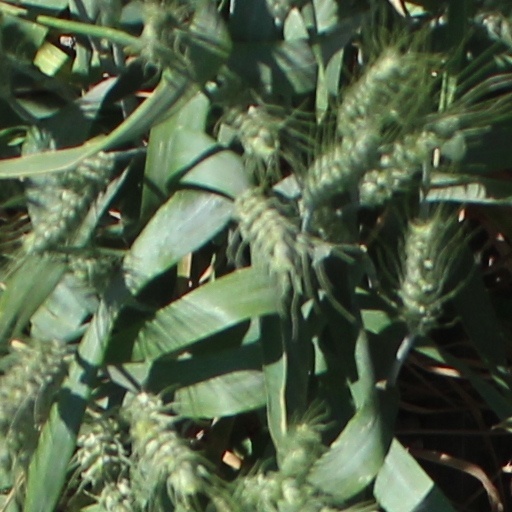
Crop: wheat